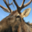
Label: deer